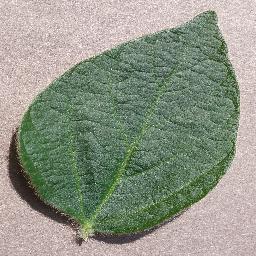
Label: Soybean___healthy